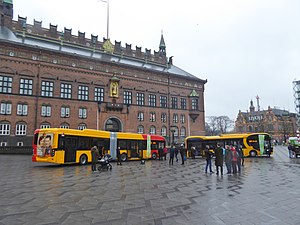
Linje 2A / Historie / Elbusser
Indvielsen af elbusserne begyndte på Rådhuspladsen.
Linje 2A er en buslinje i København, der kører mellem Tingbjerg, Gavlhusvej og Refshaleøen. Linjen er en del af Movias A-busnet og er udliciteret til Arriva, der driver linjen fra sit garageanlæg Ryvang. Med ca. 8,0 mio. passagerer i 2019 er den en af de mest benyttede af Movias buslinjer. Linjen betjener blandt andet Brønshøj, Frederiksberg, Indre By og Christianshavn.